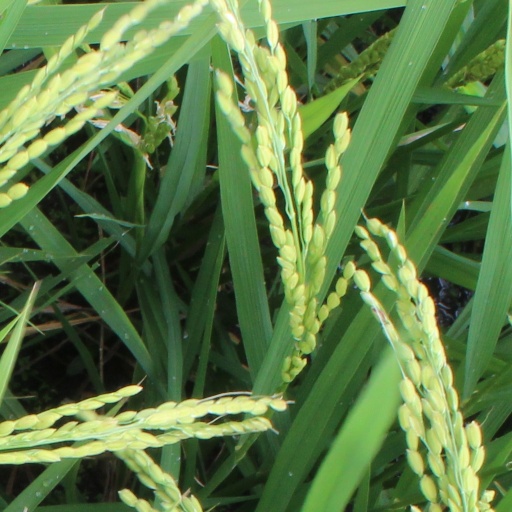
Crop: rice